Rufinus the Syrian

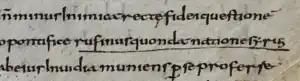
"Rufinus [formerly?] of the Syrian nation" as it appears in the only extant copy of Mercator's works, the "Collection Palatina". Caroline minuscule, 9th-century, probably Lorsch.

Rufinus the Syrian or Rufinus of Syria (fl. 400) was a Christian theologian, priest and author, generally identified as a Pelagian.